Suleiman I of Persia

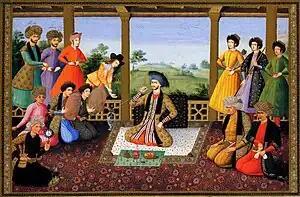
"Shah Suleiman I and his courtiers", Folio from the St. Petersburg Album. Aliquli Jabbadar, Isfahan, 1670.

In the hours after the death of Abbas II, the "yuzbashi" Sulaman Aqa called for a meeting between the notables presented in the shah's camp. Behind the close doors, he told them that the shah was dead and that they should choose his heir before leaving for the capital, Isfahan. The shah's grand vizier, Mirza Mohammad Karaki, responded with "What do I know?" and "I have no knowledge of what goes on in the interior of the palace." when asked about the shah's offspring. It was the eunuchs of the inner palace that informed the notables of the existence of two sons, the nineteen-year-old Sam Mirza, and Hamza Mirza, who was only seven-years-old.